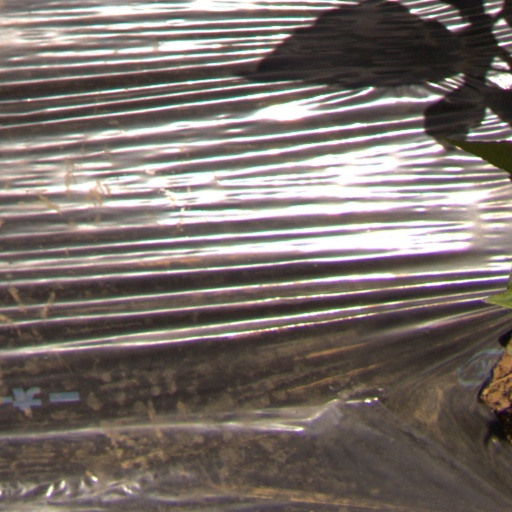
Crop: Jerusalem artichoke